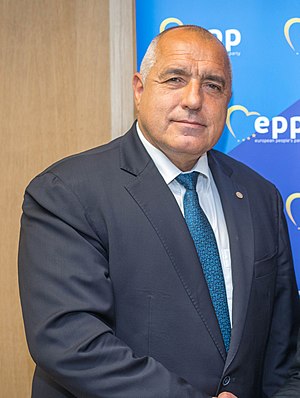
Bojko Borisov
Bojko Metodiev Borisov er en bulgarsk politiker, som har været Bulgariens premierminister siden 4. maj 2017. Han har tidligere været premierminister fra 2009 til 2013 og igen fra 2014 til januar 2017. Før det var han Sofias borgmester fra 2005 til 2009.